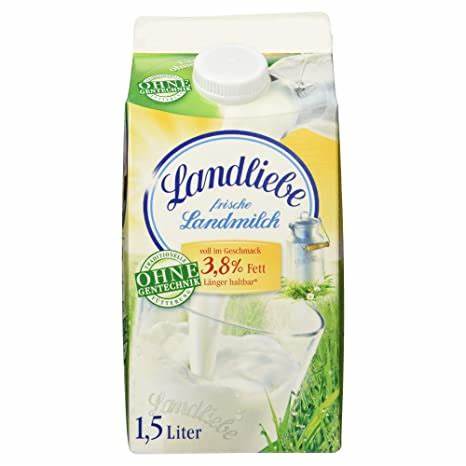
Waste category: cardboard